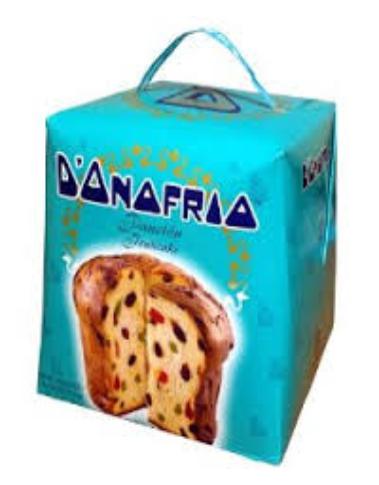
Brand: Chocolate D'Onofrio
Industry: Food